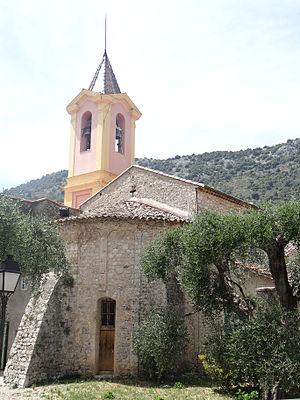
Châteauneuf-Villevieille - Église Notre-Dame-de-l'Assomption de Villevieille - Chevet
L'église Notre-Dame-de-l'Assomption est une église catholique située à Châteauneuf-Villevieille, en France.